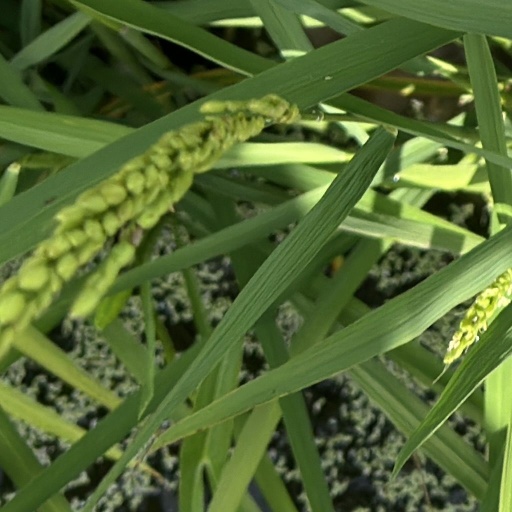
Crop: rice